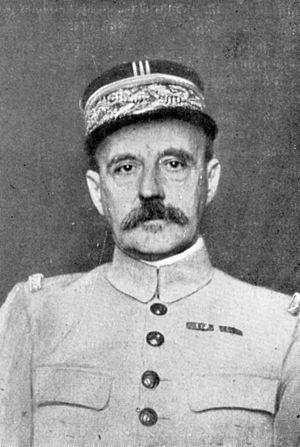
Le général français Marie-Eugène Debeney
Le chef d'état-major de l'Armée de terre est un officier général français, conseiller du chef d'état-Major des armées pour l'Armée de terre et responsable devant le ministre des Armées de la préparation de l'Armée de terre en vue de sa mise en œuvre. Depuis le 31 juillet 2019, le chef d'état-major est le général d'armée Thierry Burkhard.
Cet article est une liste de saint-cyriens notoires, qui disposent d'un article Wikipédia, classée par promotion, et par ordre alphabétique à l'intérieur de chacune d’elles.
Marie-Eugène Debeney, né le 5 mai 1864 à Bourg-en-Bresse et mort le 6 novembre 1943 dans la même ville, était un général français qui prit une part active à la Première Guerre mondiale.